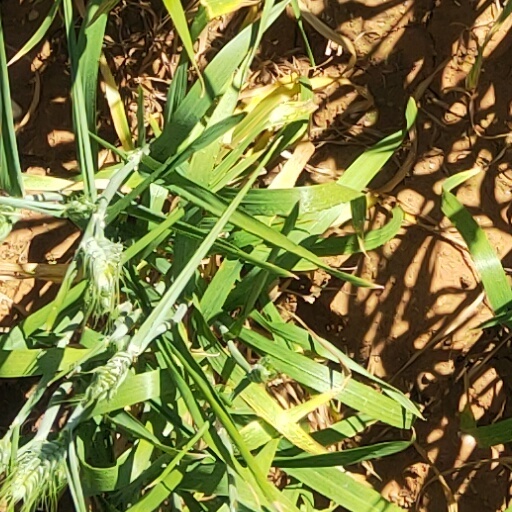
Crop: wheat